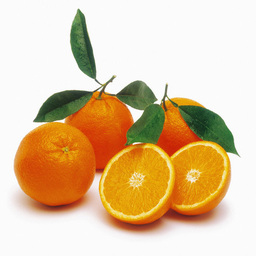
Label: Orange